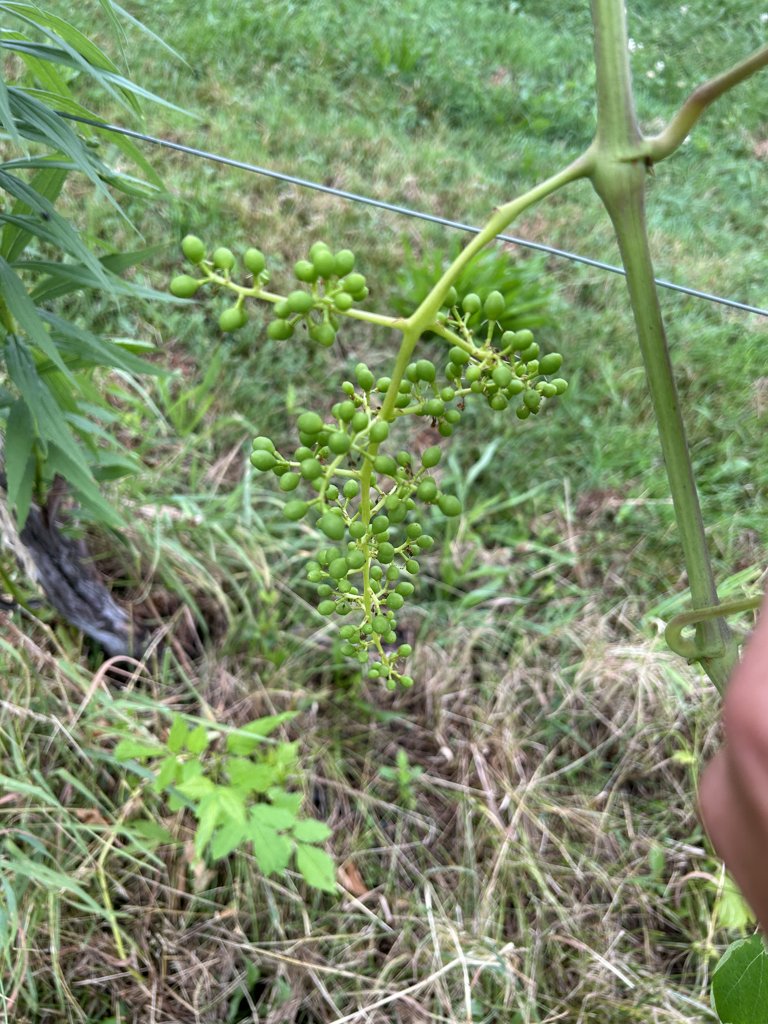
Berries visible: 143
Grape clusters: 1